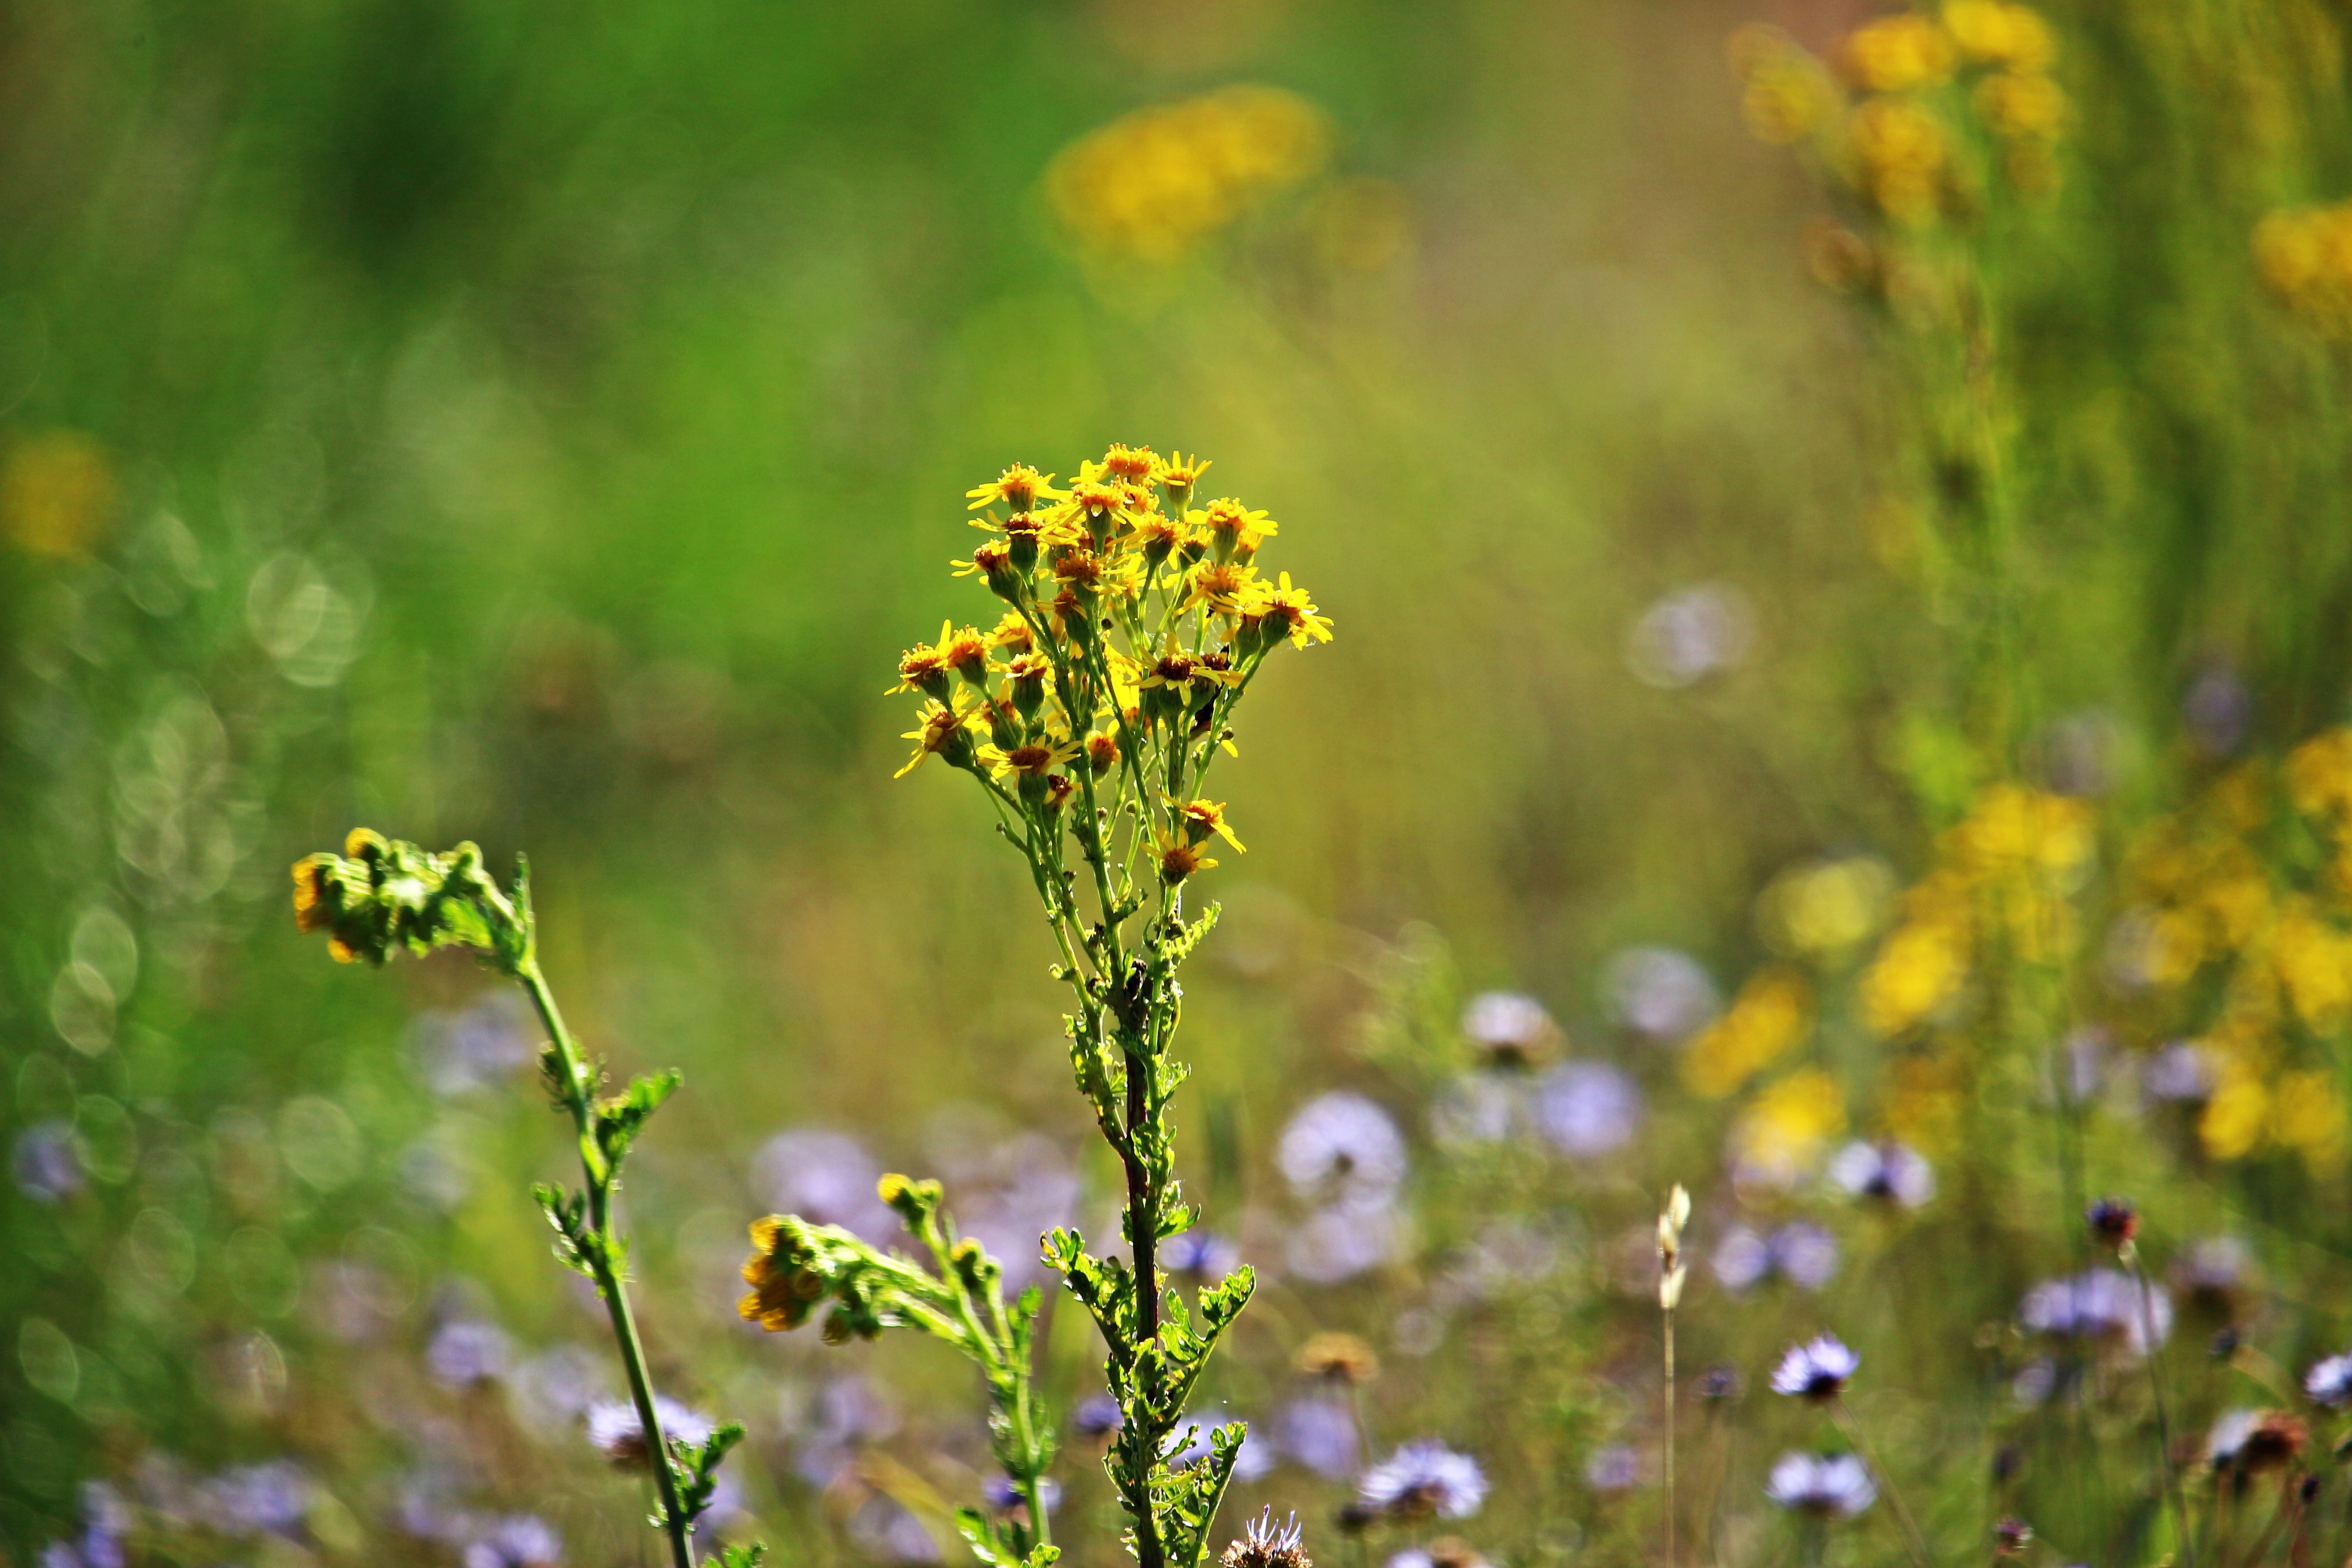
nature, grass, blossom, plant, field, meadow, prairie, sunlight, flower, bloom, green, herb, botany, flora, wildflower, grassland, habitat, macro photography, flowering plant, daisy family, korbbl ter, ragwort, jacob ragweed, natural environment, land plant